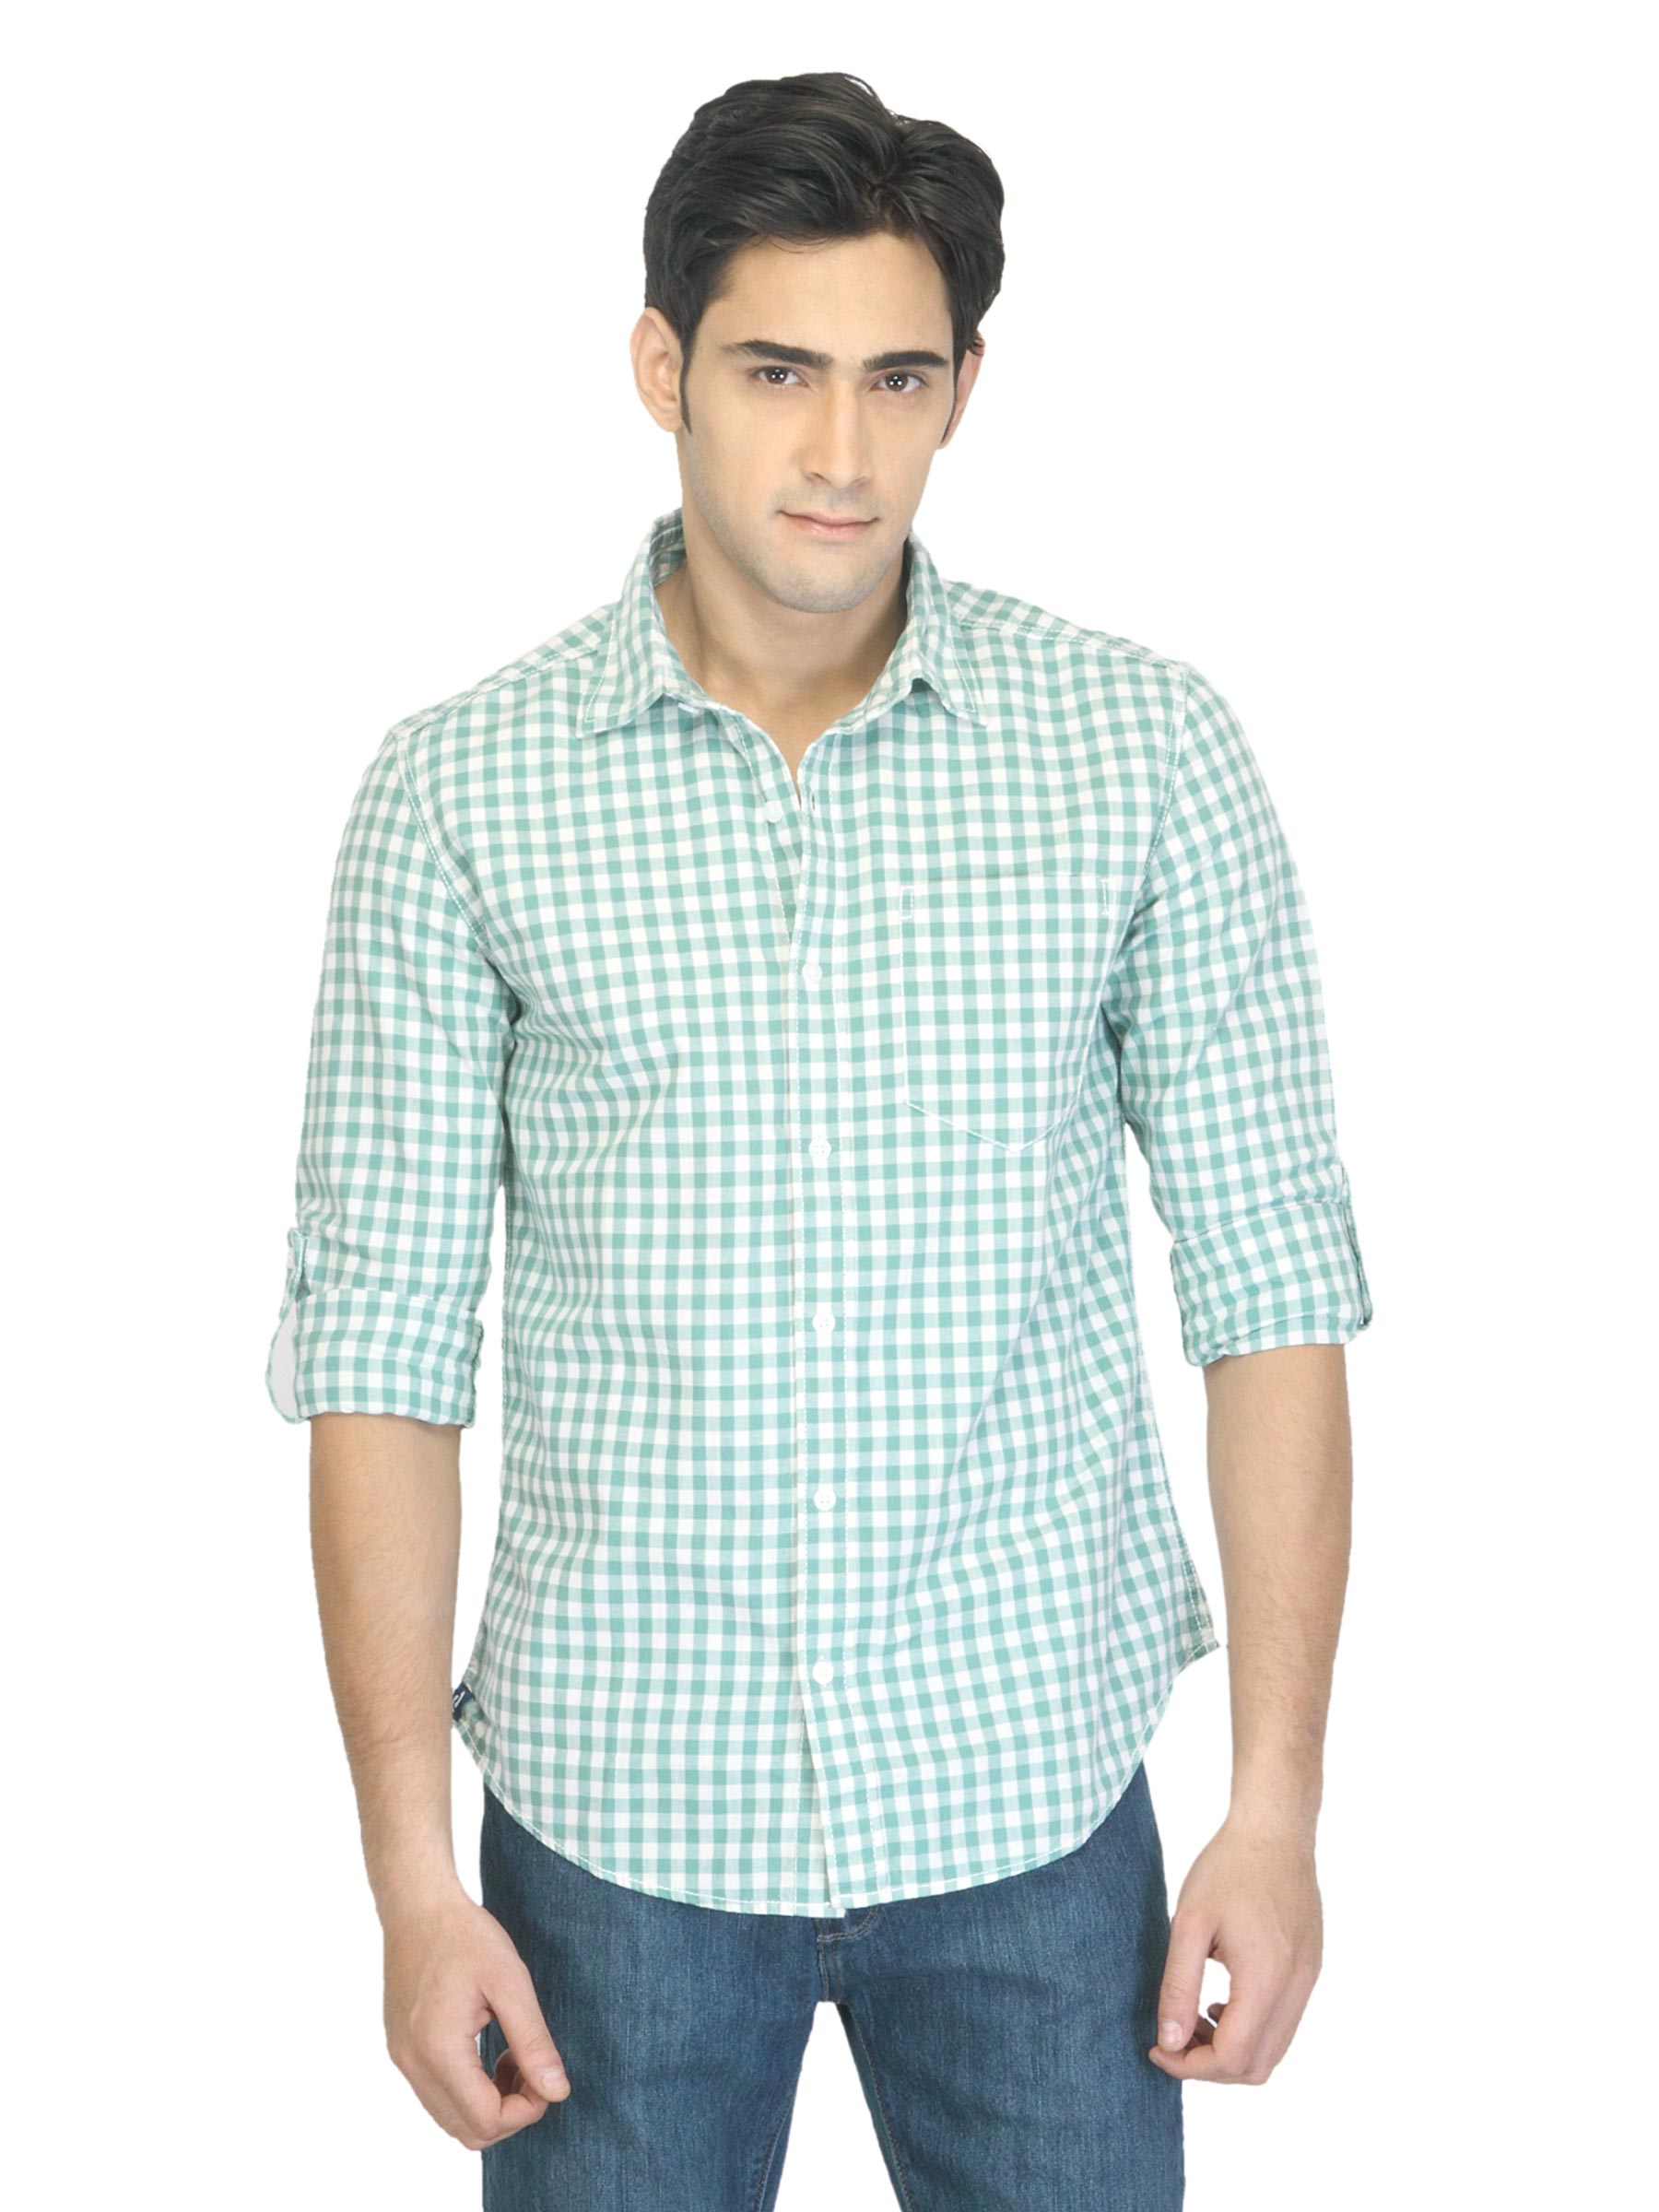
Denizen Men Check Green Shirt
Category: Apparel / Topwear / Shirts
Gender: Men
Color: Green
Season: Summer 2012
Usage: Casual